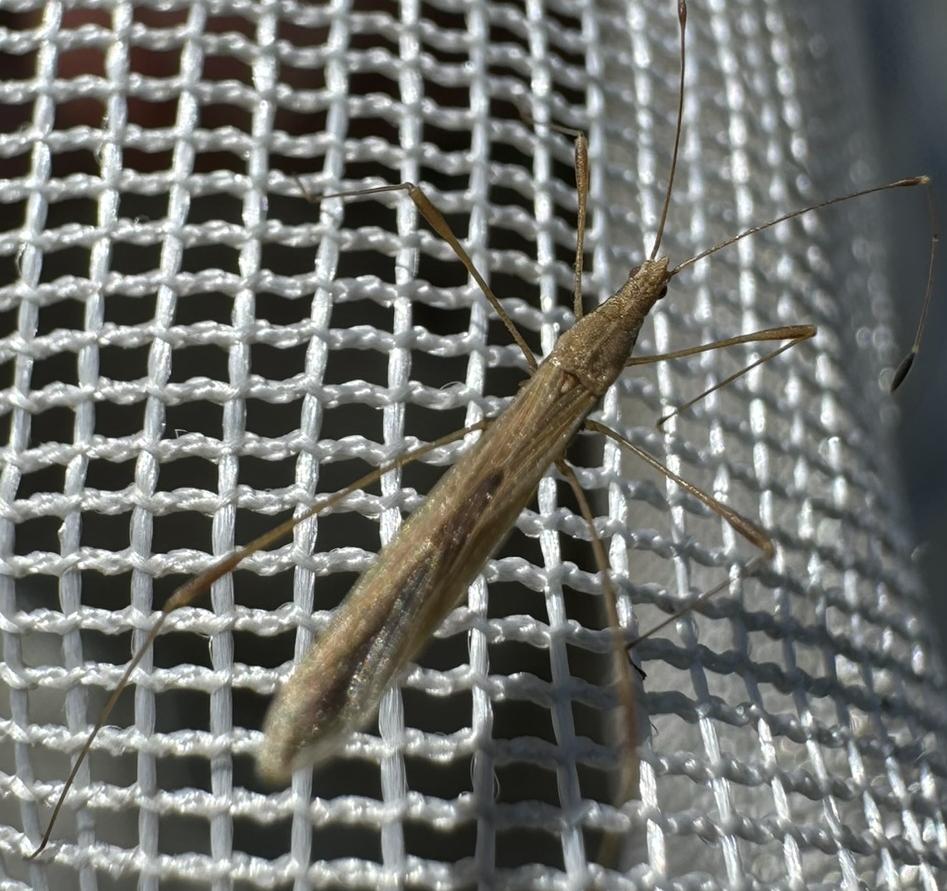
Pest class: predators